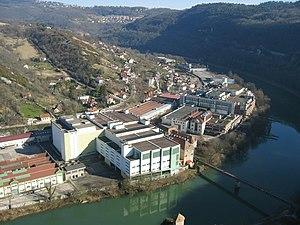
Bregille est un quartier de la ville française de Besançon situé sur la rive droite du Doubs, limitrophe du centre historique à l'ouest, du quartier des Clairs-Soleils au nord et des Chaprais au nord-ouest. Il s'est développé sur la colline de Bregille qui culmine à 458 mètres, soit près de 200 mètres en amont de la rivière. Au recensement de 1999, il comptait environ 3 100 habitants appelés Bregillots.
Cet article décrit les principaux quartiers de Besançon ainsi que les secteurs de ces derniers. Les quartiers de Besançon présentent une étonnante diversité, de Velotte aux allures de village champêtre à la vaste ZUP de Planoise en passant par La Boucle et Battant au patrimoine architectural remarquable.
Hilaire de Chardonnet, est un ingénieur scientifique et industriel de Besançon, inventeur de la soie artificielle et fondateur de la Société de la soie Chardonnet.
À bientôt, j'espère est un film réalisé par Chris Marker et Mario Marret, sorti en 1968.
Rhodia est un des principaux groupes de l'industrie chimique française, spécialisé dans la chimie fine, les fibres synthétiques et les polymères. Rhodia est né du groupe Rhône-Poulenc, lui-même issu de la fusion de la Société chimique des usines du Rhône et des établissements Poulenc frères. Rhodia dispose d'un réseau industriel, commercial, logistique et de recherche et développement étendu à tous les continents, excepté l'Océanie.
Les Lip, l'imagination au pouvoir est un film documentaire français réalisé par Christian Rouaud, et sorti au cinéma en 2007. Il revient sur la grève ouvrière la plus emblématique de l’après Mai 68, la grève de l'usine Lip située dans le quartier de Palente à Besançon. On y découvre le déroulement de cette lutte d'un nouveau genre, à travers les témoignages des principaux protagonistes de l'époque ainsi qu'avec des images d'archive.
Classée ville d'Art et d'Histoire et inscrite à l'Unesco, la ville de Besançon possède un riche passé historique dont son patrimoine architectural est un témoin fort. Depuis la fondation d'un oppidum gaulois, la cité n'a cessé de se développer et de s'agrandir avant de devenir un centre culturel, militaire et économique de premier ordre. Tantôt germanique tantôt française, la capitale comtoise a gardé de nombreuses traces des différentes périodes de son histoire de l'Antiquité au XIXᵉ siècle.
Les Prés-de-Vaux est un quartier de Besançon situé au Sud-Est. Il compte au total plus de 500 habitants.